Describe the emotion expressed in this image:  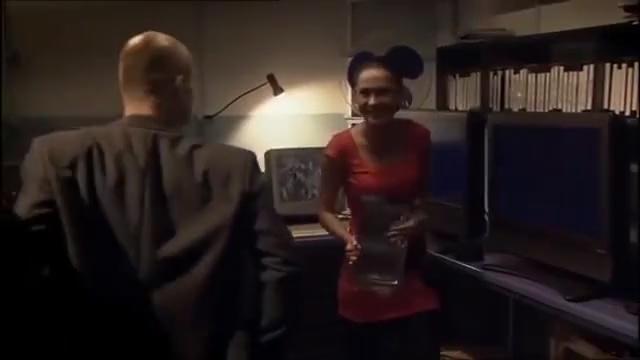
This person displays Suffering, valence and arousal with low intensity.